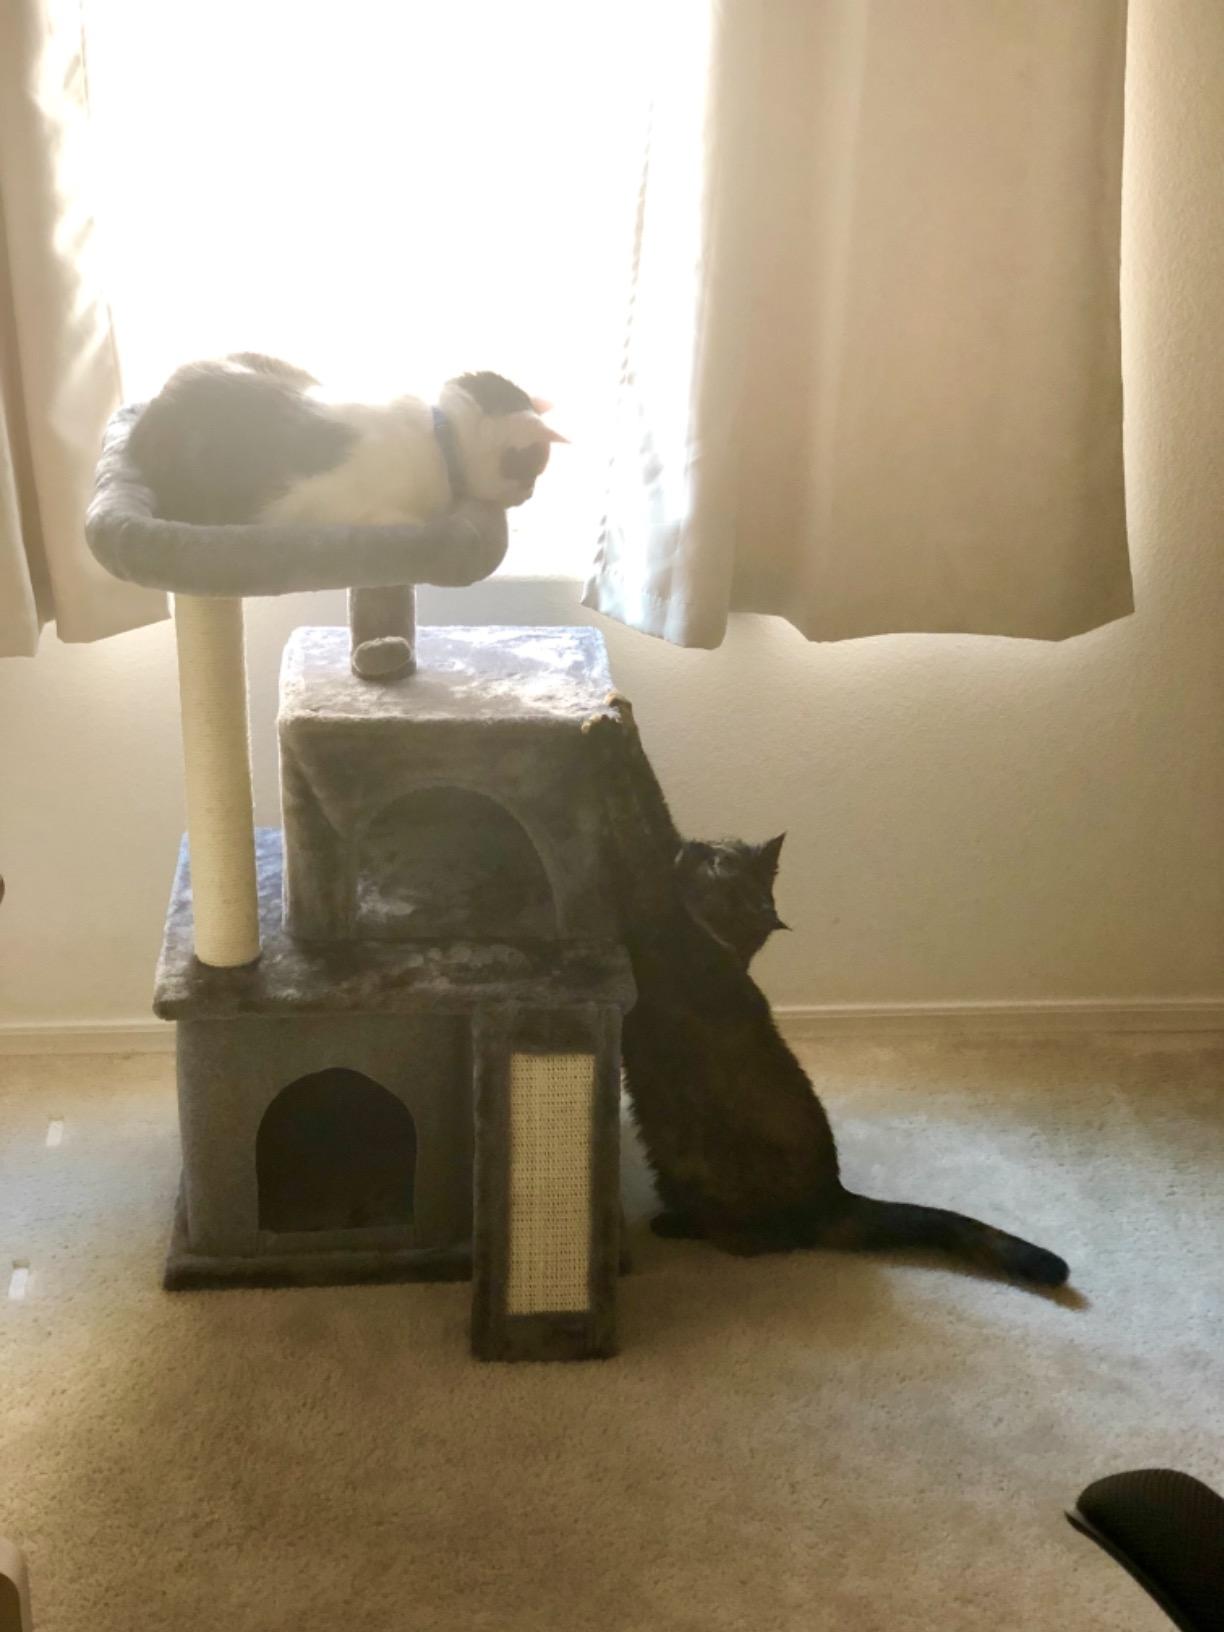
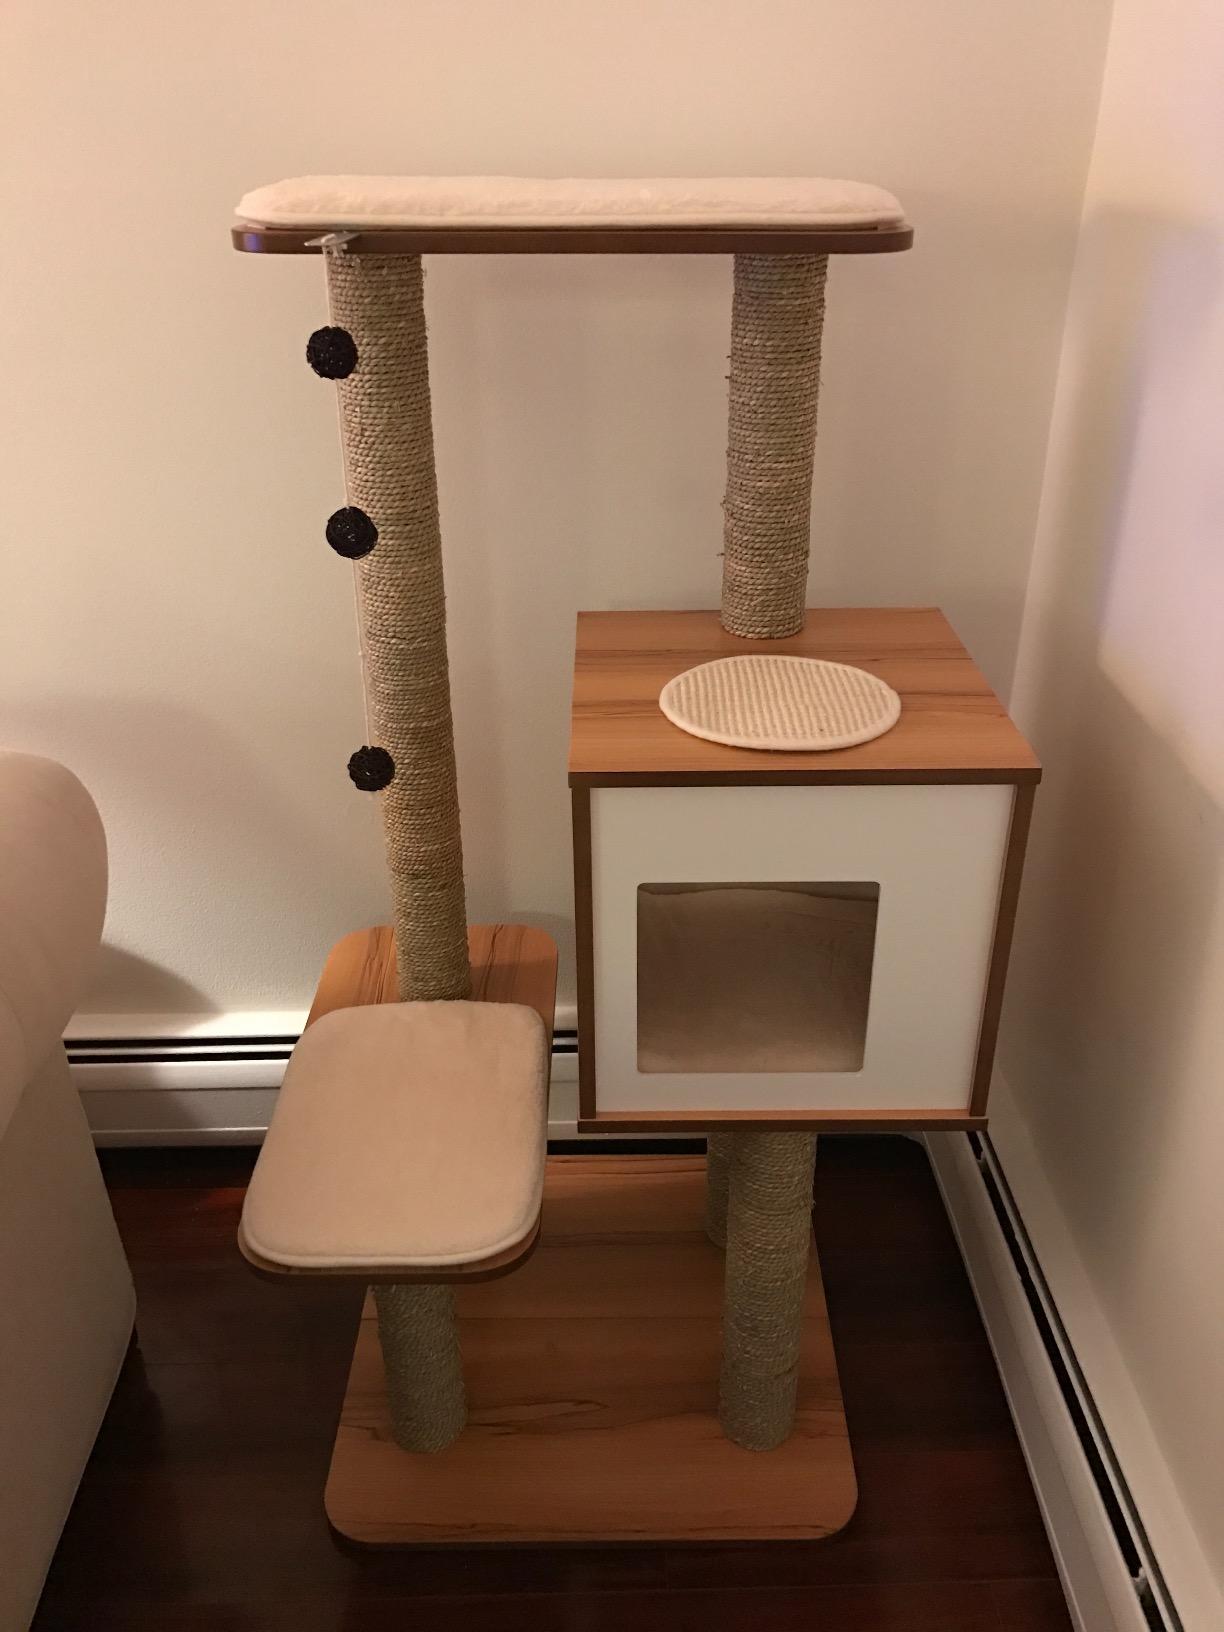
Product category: items_cat tree
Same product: no